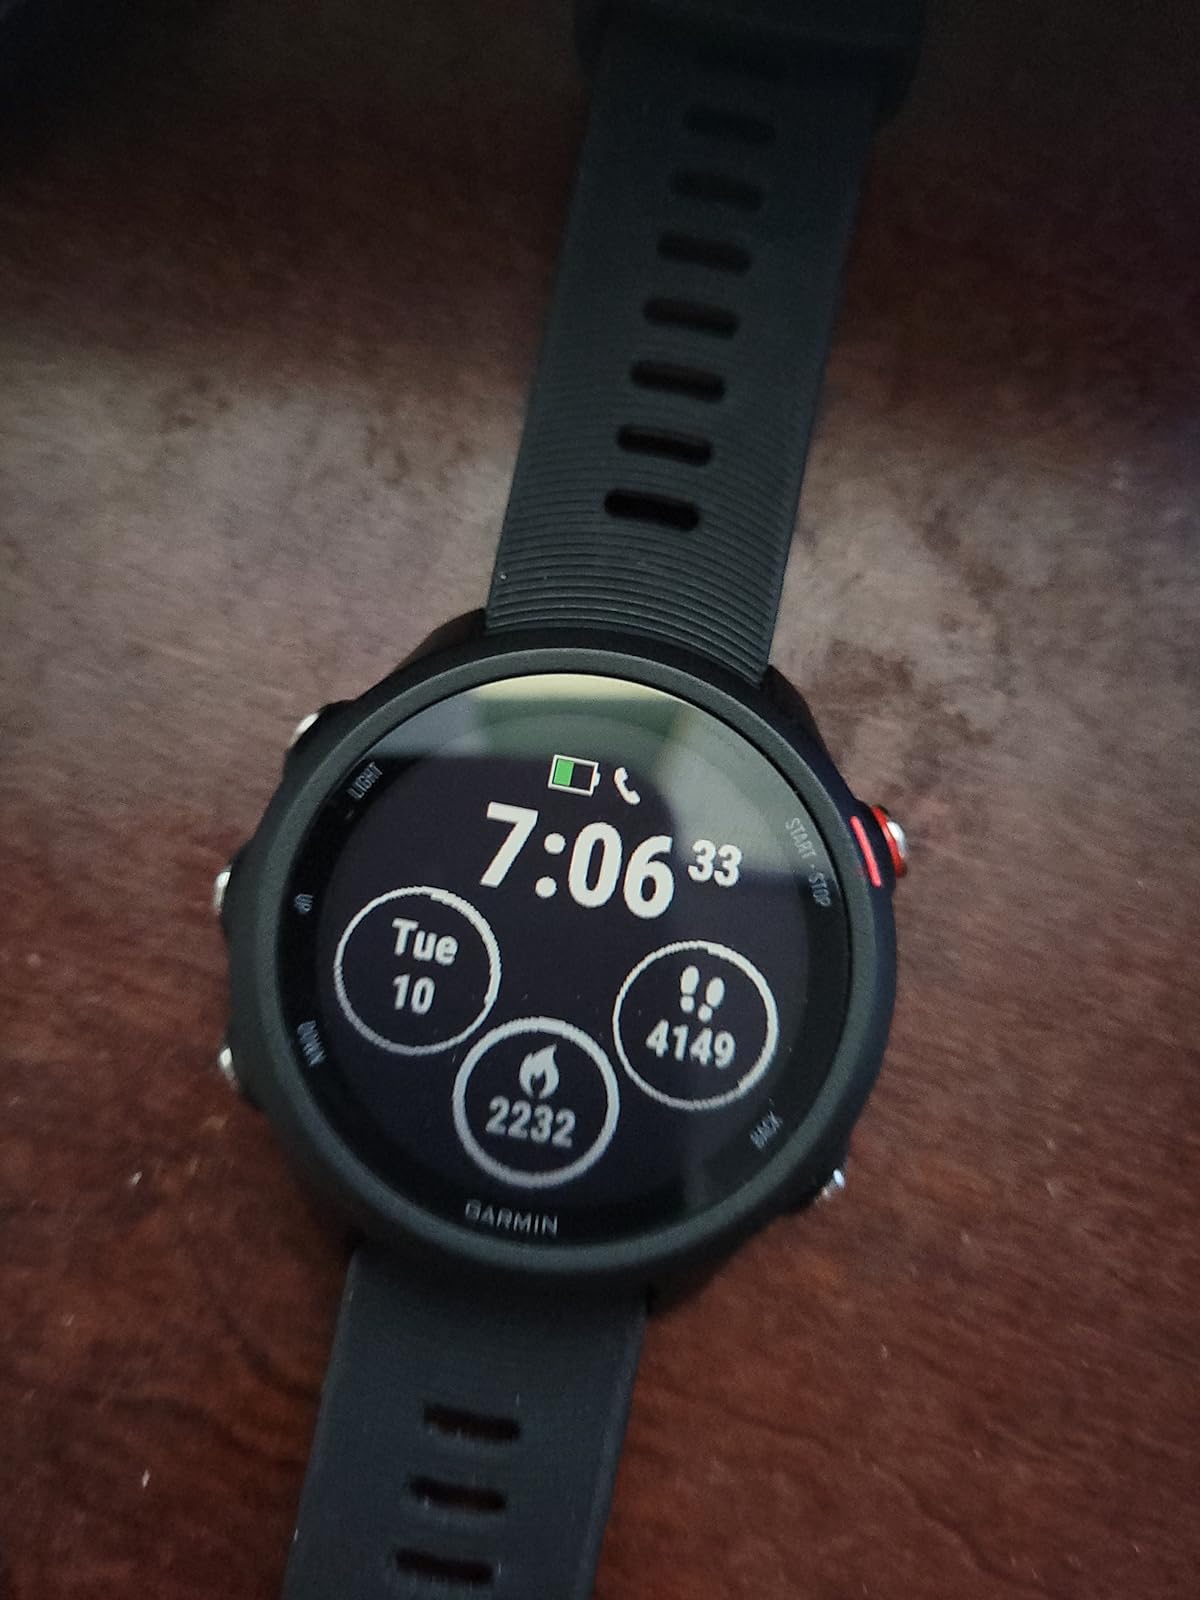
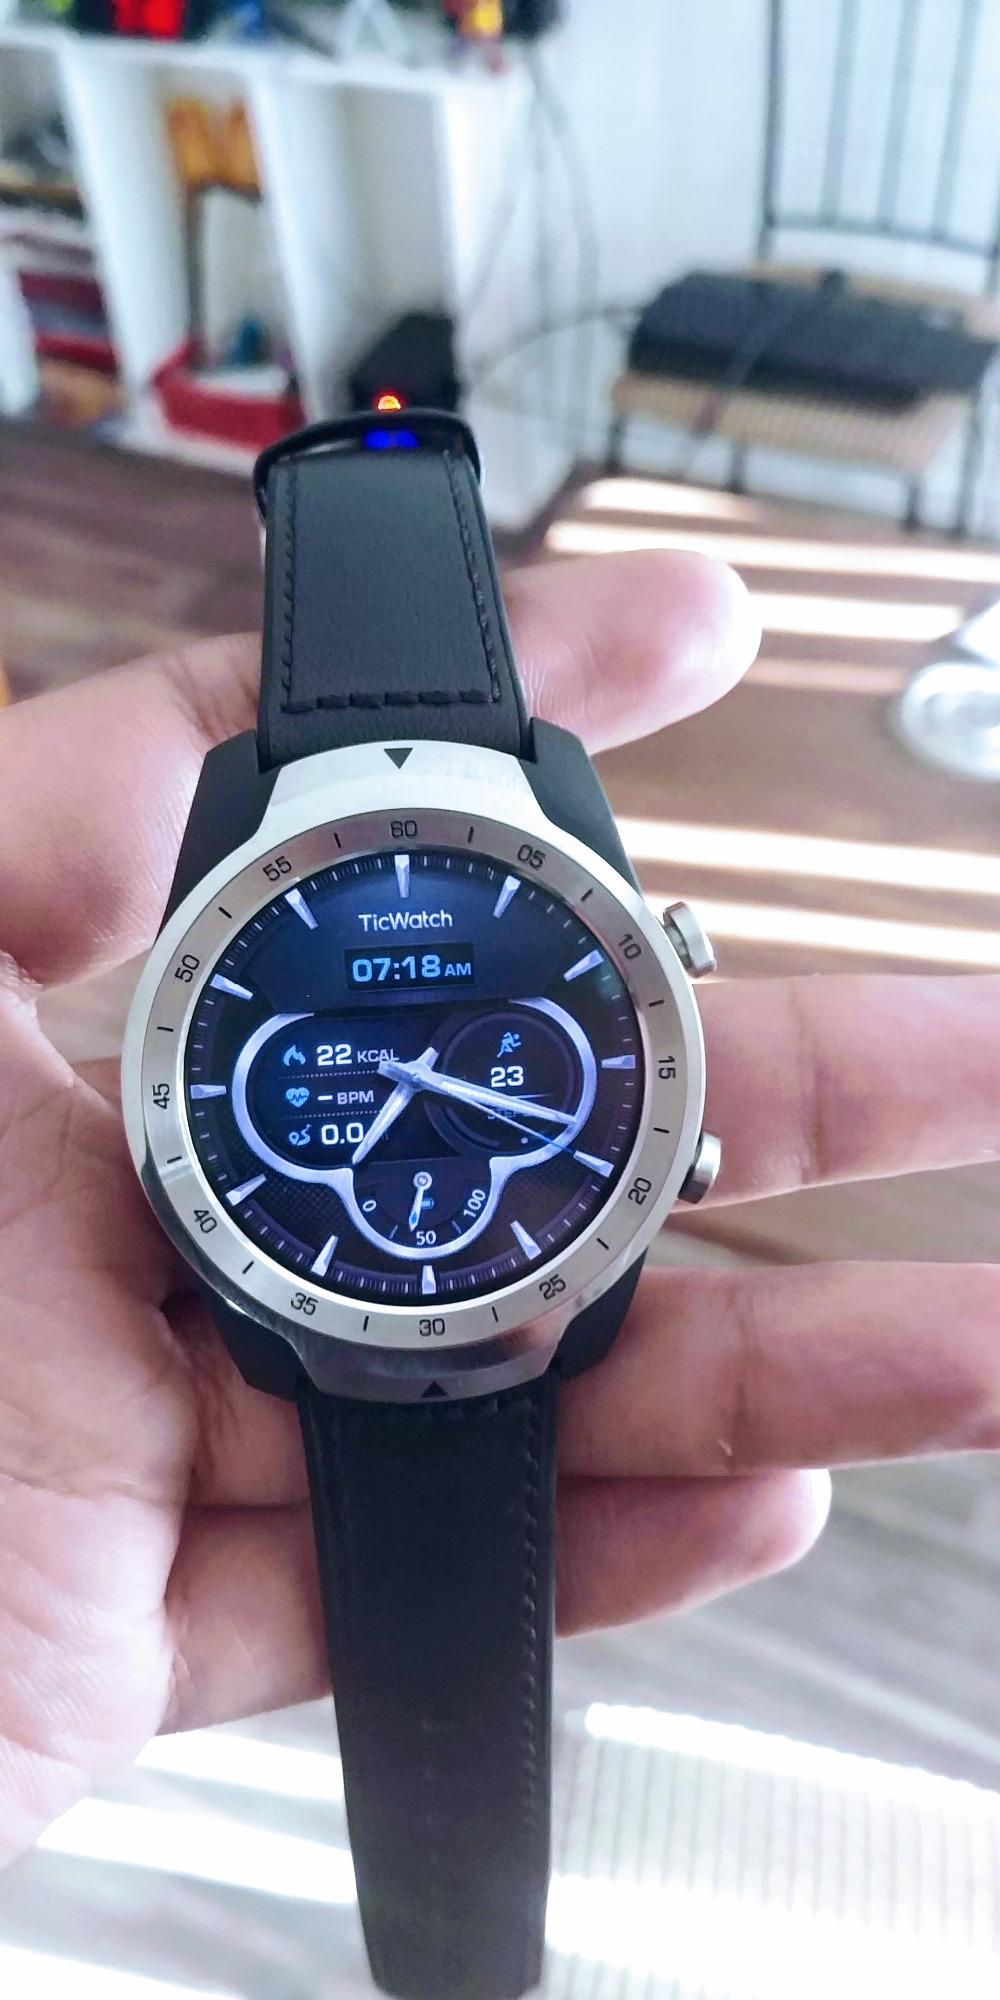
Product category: smartwatch
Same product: no